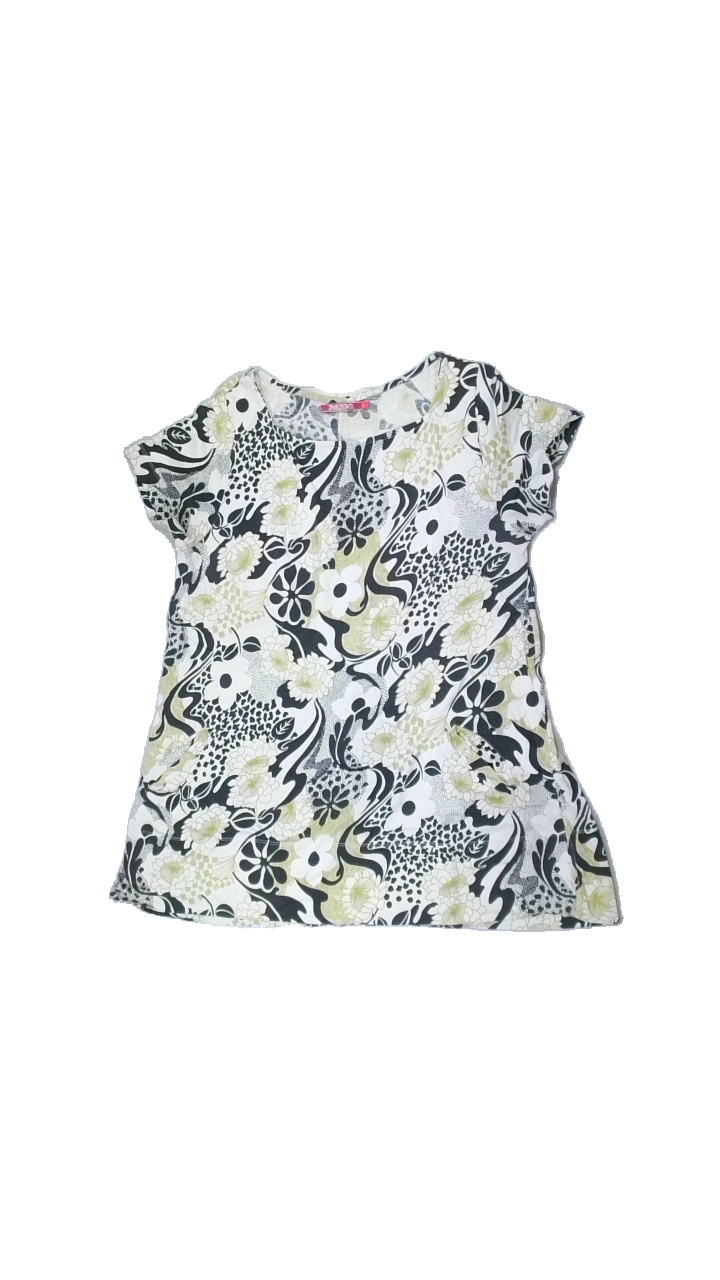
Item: Tunic (Ladies)
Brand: Indiska
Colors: White, Black, Green
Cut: C-collar
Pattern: Floral print
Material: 100% cotton
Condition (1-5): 3
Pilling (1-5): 5
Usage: Export
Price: <50